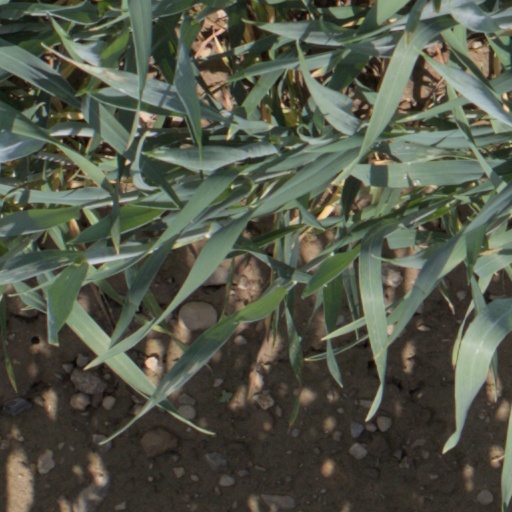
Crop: wheat